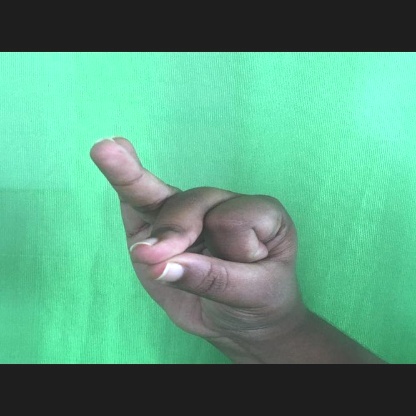
Mudra: Bramaram